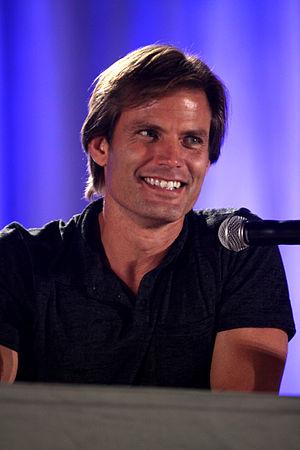
Casper Van Dien, né le 18 décembre 1968 à Milton en Floride, est un acteur, producteur et réalisateur américain.